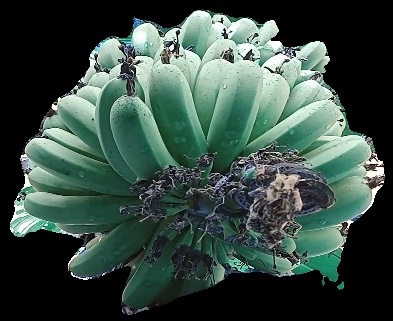
Variety: pachbale
Grade: grade1